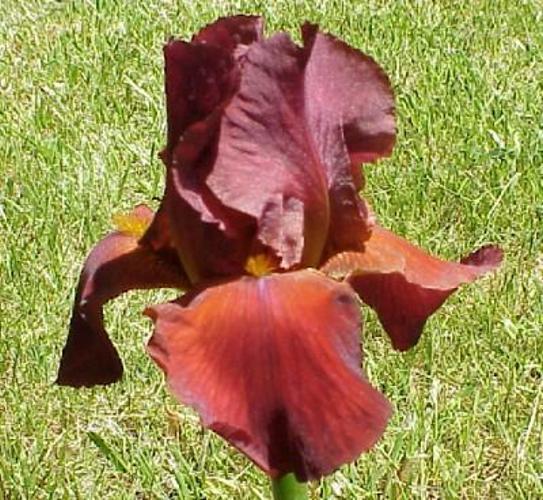
Flower: Iris